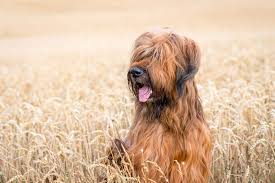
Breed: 230-n000041-briard